Tucker Farm Historic District

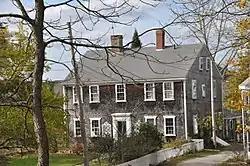

The Tucker Farm Historic District is a historic district in Dartmouth, Massachusetts. It encompasses a farm property which has been worked since the 17th century, and several houses, one of which may have a portion dating to the ownership of Henry Tucker, the land's first English settler. It also includes a remnant of what was once a major Native trail and public right of way connecting Plymouth, Massachusetts, and Newport, Rhode Island.